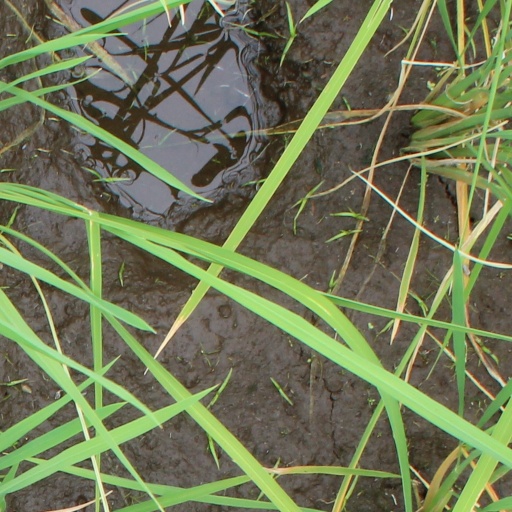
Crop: rice